Google Pay Send

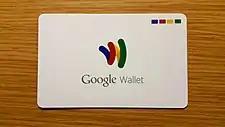

The physical Google Wallet Card was an optional addition to the app which allowed users to make purchases at point-of-sale (in stores or online) drawing from funds in their Google Wallet account, attached debit card account, or bank account. The card could also be used to withdraw cash at ATMs with no Google-associated fee, and could be used like a debit card for virtually any purpose, including such things as renting a car. The Wallet Card was discontinued on June 30, 2016, and replaced with Android Pay.